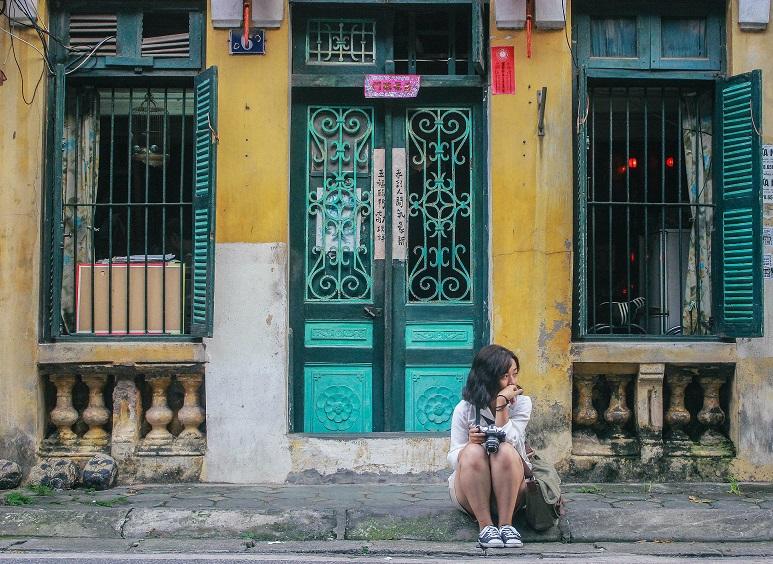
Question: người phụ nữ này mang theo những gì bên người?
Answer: máy ảnh và túi xách